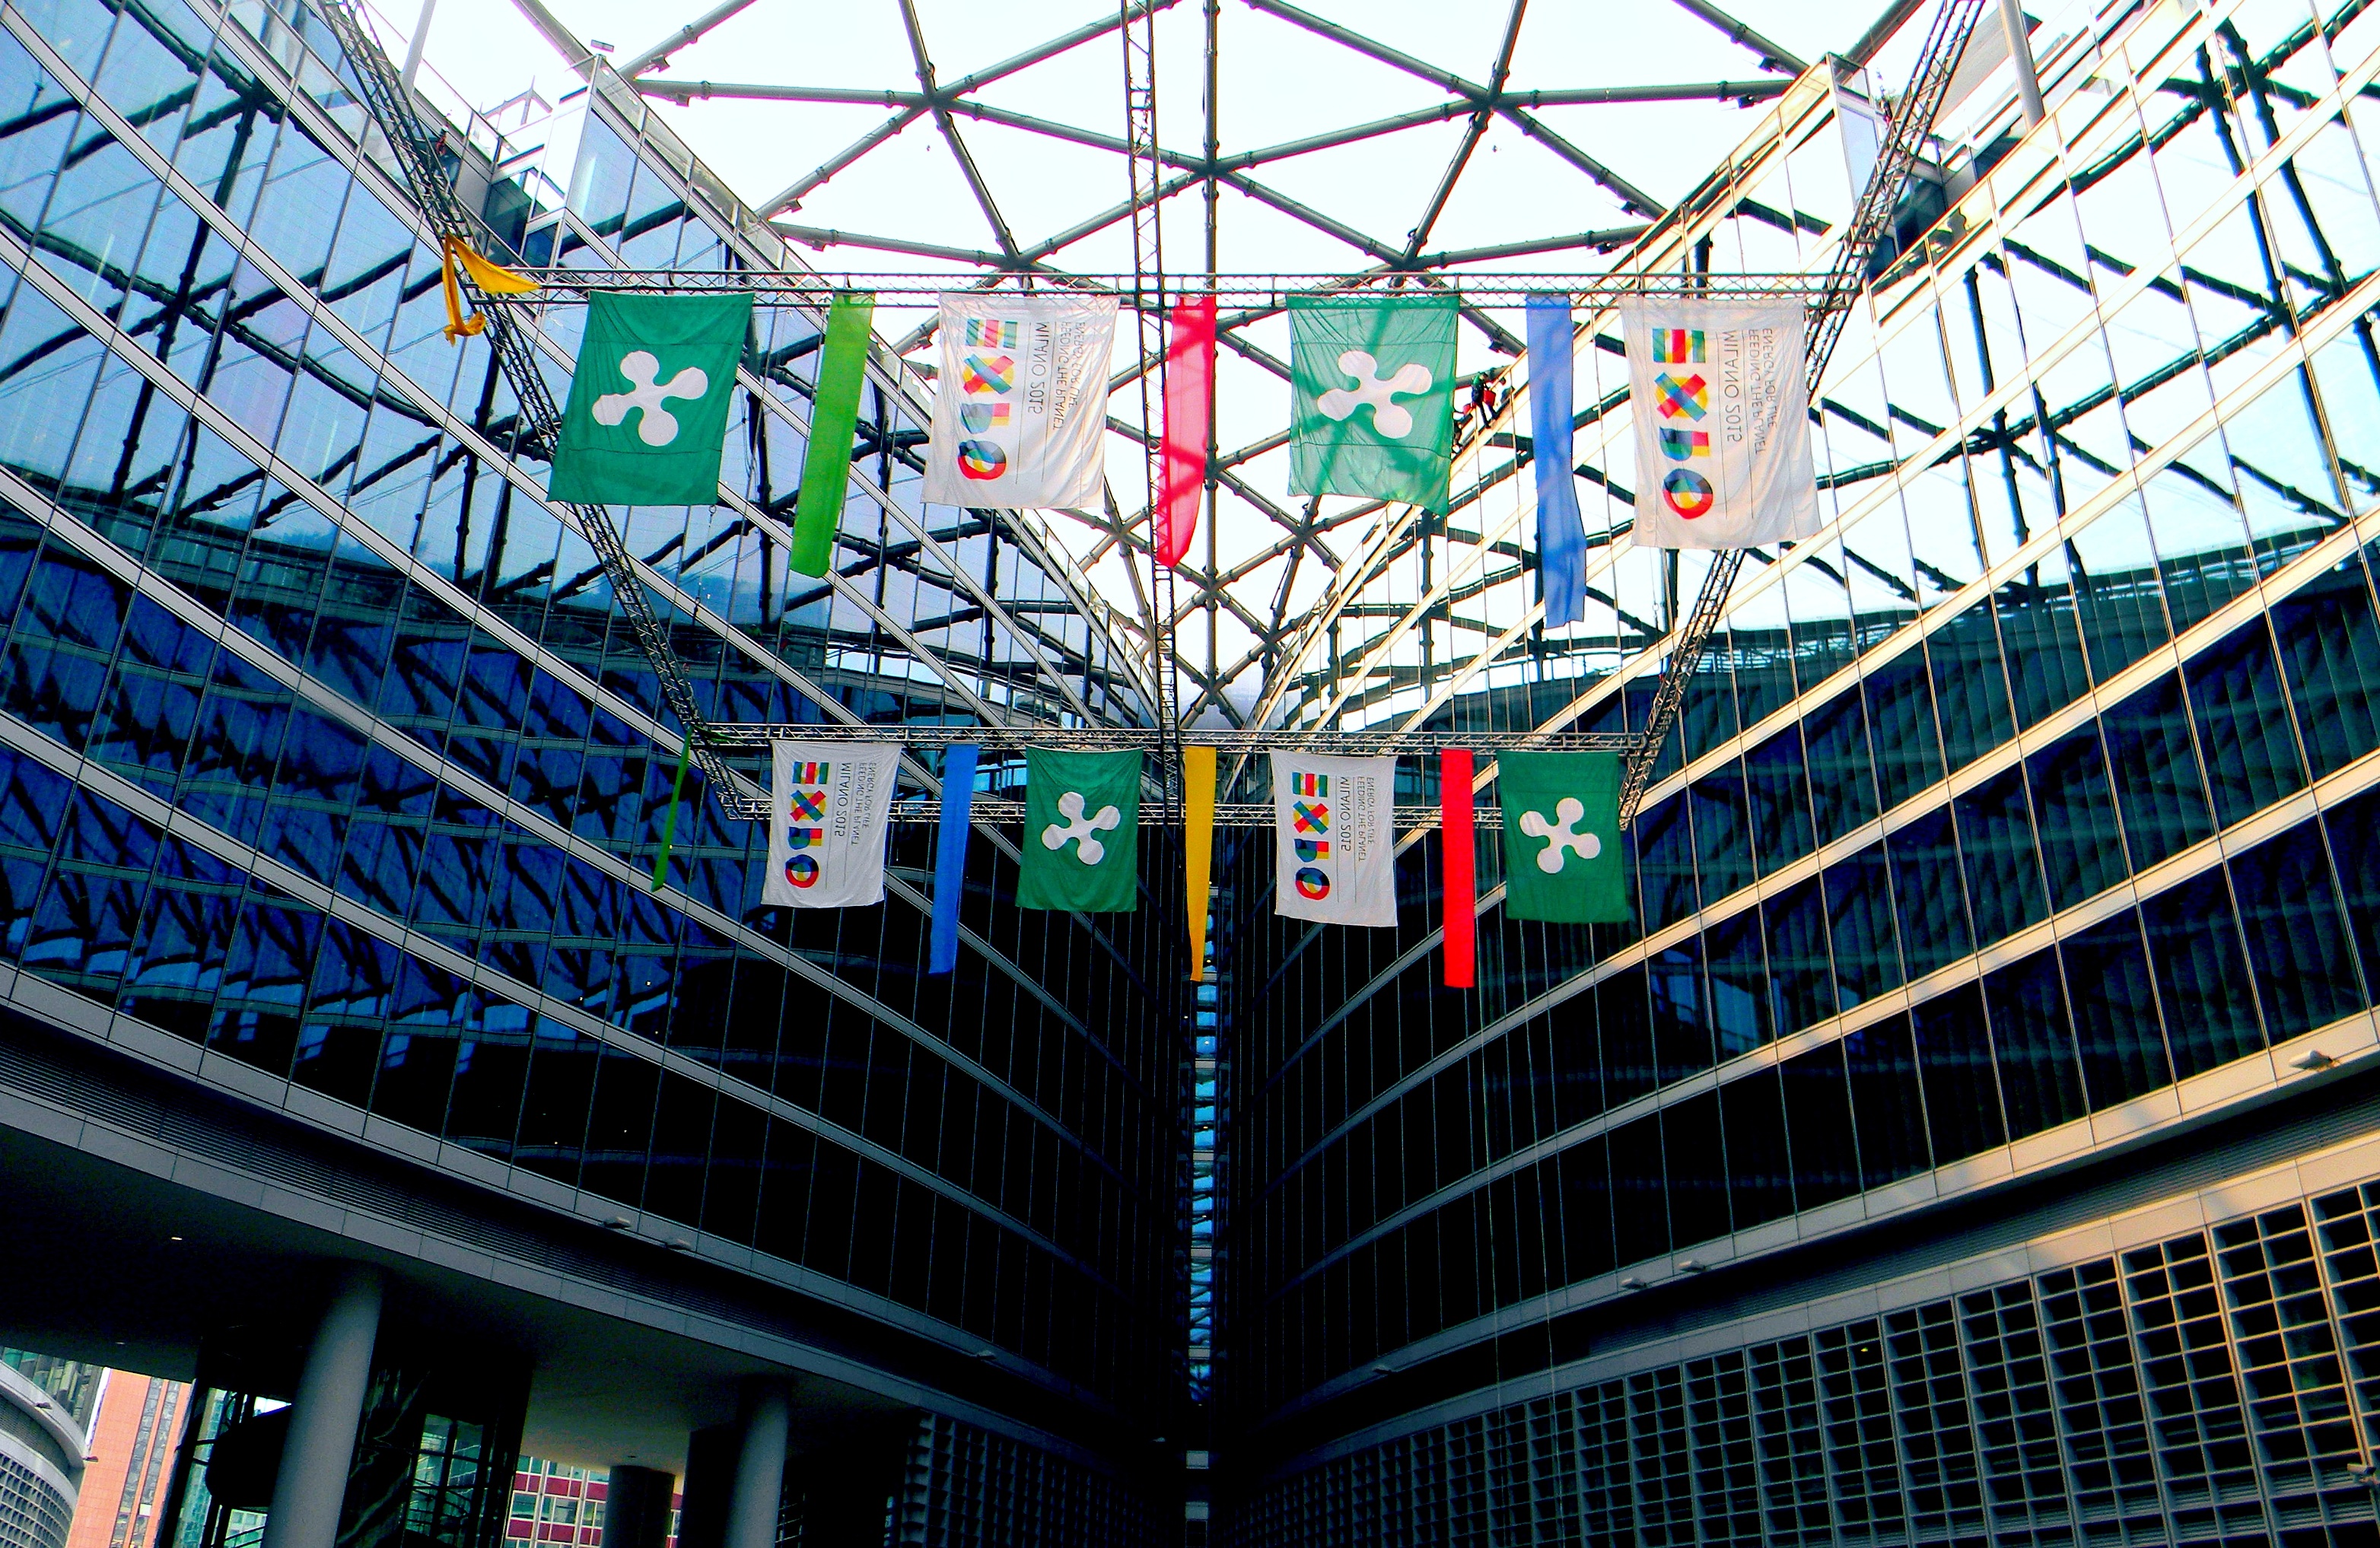
structure, skyscraper, cityscape, downtown, facade, stadium, arena, metropolis, urban area, metropolitan area, sport venue